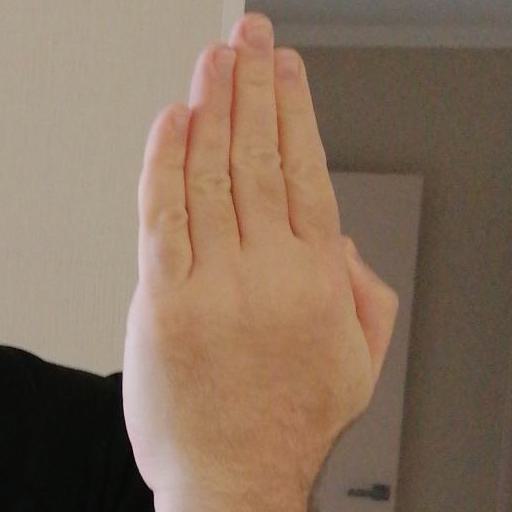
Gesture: stop_inverted